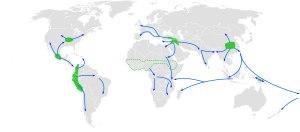
Le Xᵉ millénaire av. J.-C. couvre la période allant de l’an 10 000 av. J.-C. à l’an 9 001 av. J.-C. compris.
Une définition de l'histoire de la construction, qui la distingue de l'histoire de l'architecture, pourrait nous être donnée par Vitruve : elle s'attache à décrire les matériaux que fournit la nature et l'usage qu'on en fait. Il n'y est pas question de l'origine de l'architecture, mais bien de celle des bâtiments, ainsi que de la manière dont on est parvenu à donner à l'art de bâtir les développements et le degré de perfection où nous le voyons aujourd'hui. Le champ de l'histoire de la construction s'est constitué dans certains pays comme un domaine d'étude universitaire à part entière.